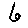
Label: 6